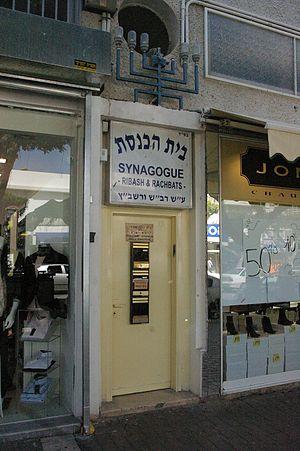
Une synagogue est un lieu de culte juif.
L'histoire des Juifs en Algérie remonte à l’Antiquité, sans qu’il soit possible de retracer avec certitude l'époque et les circonstances de l’arrivée des premiers Juifs dans le territoire de l’actuelle Algérie. Plusieurs vagues d'immigration ont en tout cas contribué à accroître sa population. Il est possible qu'il y ait eu des Juifs à Carthage et dans le territoire actuel de l'Algérie avant la conquête romaine mais le développement des communautés juives est lié à la présence romaine. Les révoltes juives des Iᵉʳ et IIᵉ siècles en terre d'Israël et en Cyrénaïque ont certainement causé l'arrivée d'immigrants juifs en provenance de ces contrées. Le prosélytisme juif parmi les Berbères est un fait historique établi, mais son importance reste débattue.